Shortnose gar

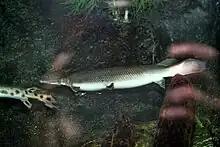
"Lepisosteus platostomus"

Shortnose gar have a prehistoric-looking appearance. Like many other "lie-in-wait" predators, they have an elongated, torpedo-like body with an elongated head containing one row of sharp, conical teeth. Similar to many Paleozoic and Mesozoic actinopterygians, their bodies are covered in rows of interlocking, rhomboidal ganoid scales that create an exceptionally protective, yet flexible armor around the fish. The dorsal fin is located posterior nearly directly above the anal fin and very near the large caudal fin. Shortnose gar vary in color, changing from brown/olive green on the dorsal surface to yellow on the sides and white on the underbelly. Shortnose gar can be discerned from other gar species in that they lack the upper jaw of the alligator gar, the long snout of the longnose gar, and the markings of the spotted gar. The shortnose gar reaches up to , but a more common length is .